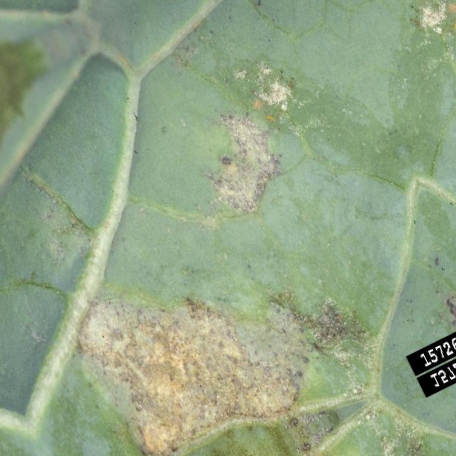
Label: Downy Mildew